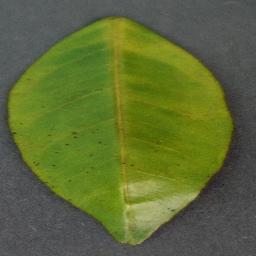
Label: Orange___Haunglongbing_(Citrus_greening)